Commander, U.S. Fleet Forces Command

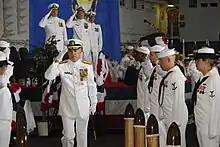
Outgoing commander, U.S. Fleet Forces Command, Admiral John B. Nathman is piped ashore during the 2007 U.S. Fleet Forces Command change of command ceremony on May 17, 2007.

The first commander-in-chief of the Atlantic Fleet was Rear Admiral Robley D. Evans, who assumed command on January 1, 1906 aboard his flagship the battleship .